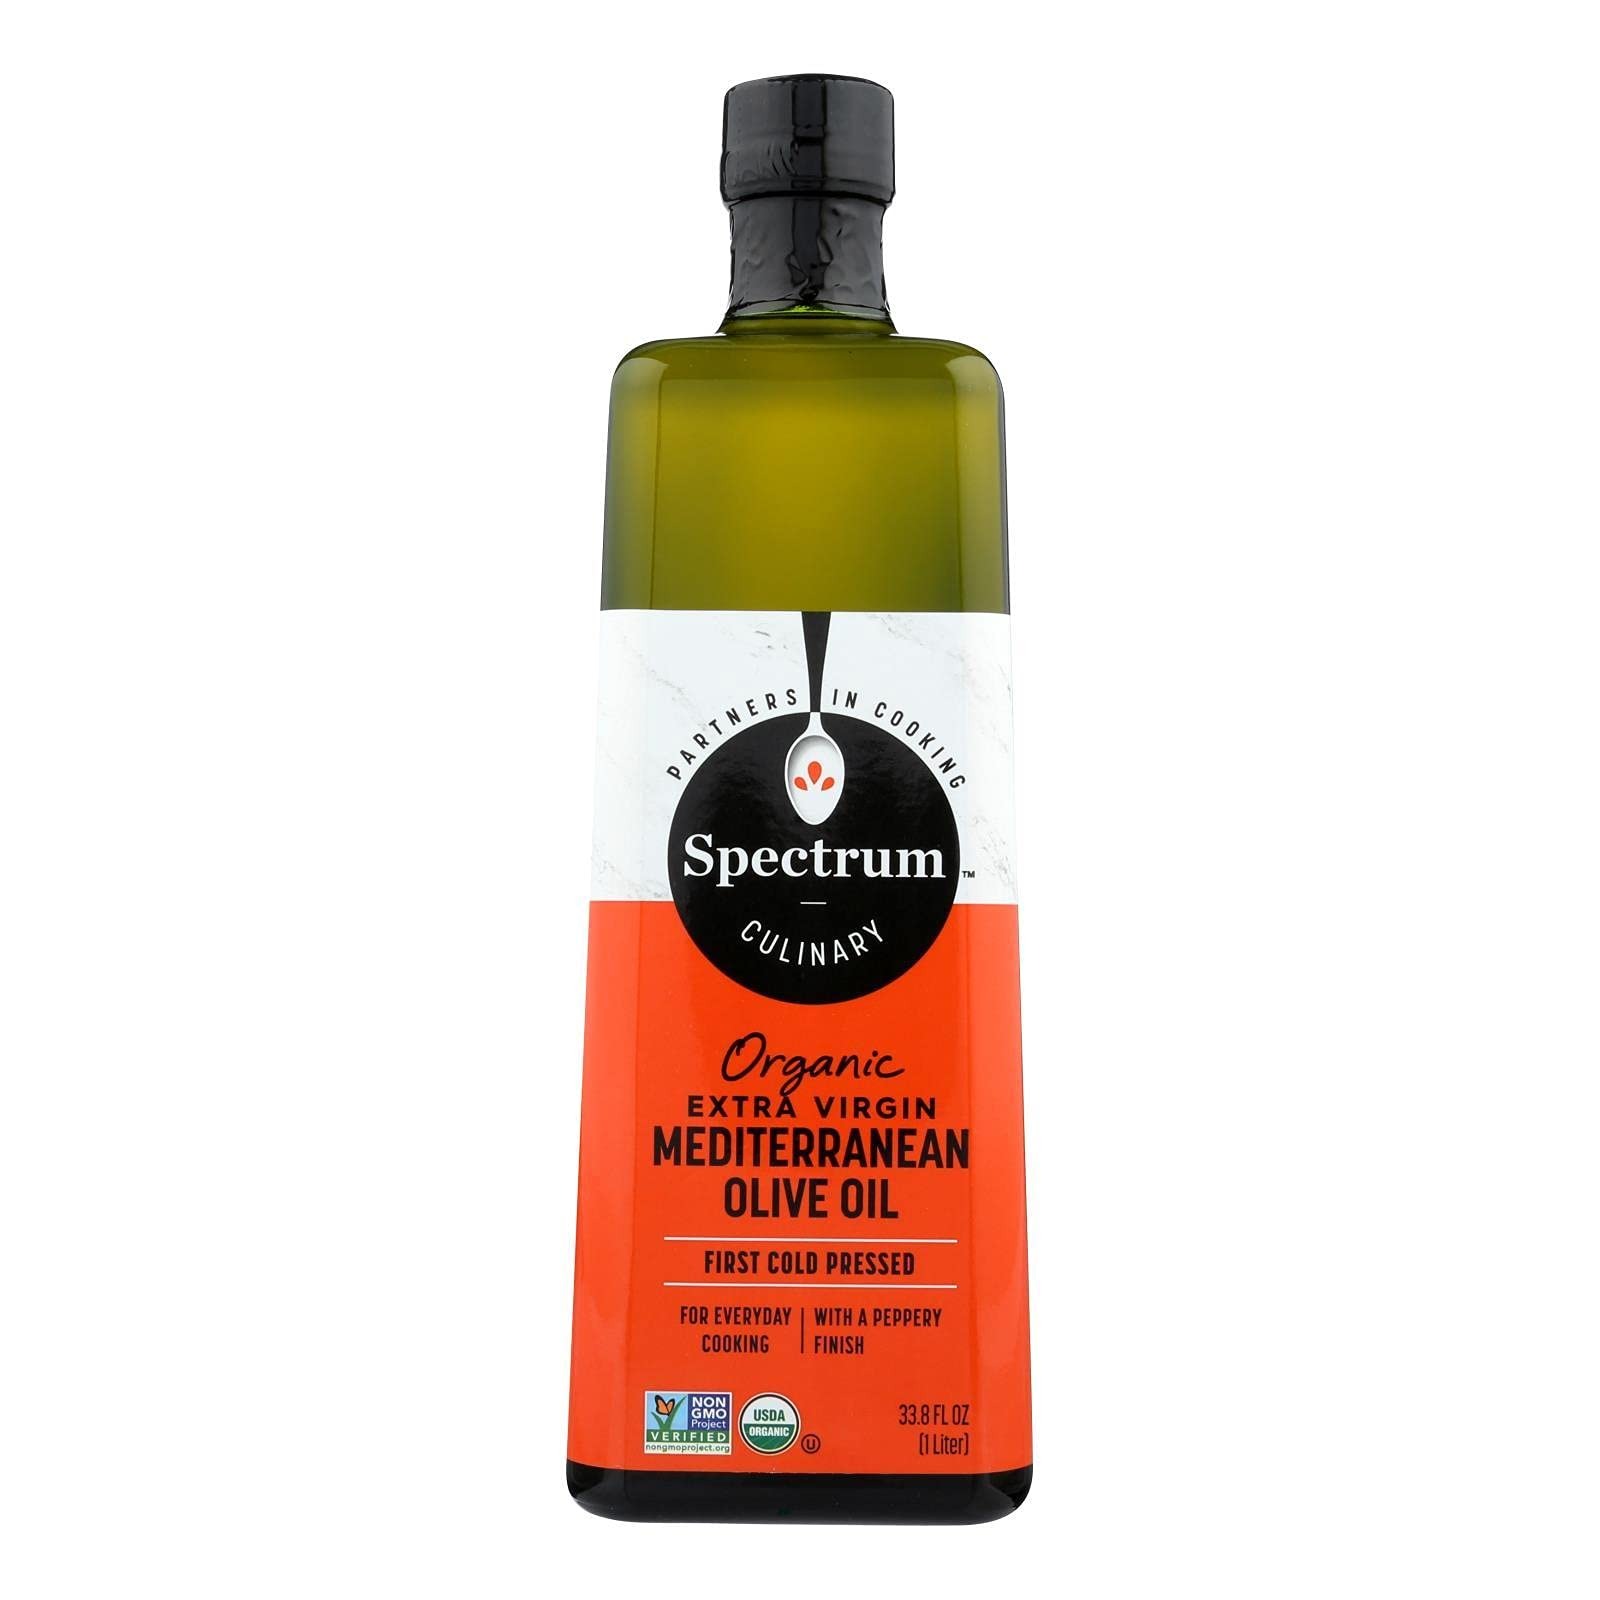
Item Name: Spectrum Naturals Medit Extra Virgin Olive Oil 33.8 Oz -Pack of 66
Product Description: Save on Spectrum Naturals 6X 33.8 Oz Medit Extra Virgin Olive Oil <Br><Br>We Cull Mediterranean Chemlali Olives From Our Long-Standing Partners For This Full-Bodied, All-Purpose Olive Oil. Flavor Profile: Mild And Smooth With A Rich Mouth-Feel. This Is A Perfect Everday Use Olive Oil.: <Br><Br>(Note: This Product Description Is Informational Only. Always Check The Actual Product Label In Your Possession For The Most Accurate Ingredient Information Before Use. For Any Health Or Dietary Related Matter Always Consult Your Doctor Before Use.)
Value: 202.8
Unit: Fl Oz

Price: 30.72